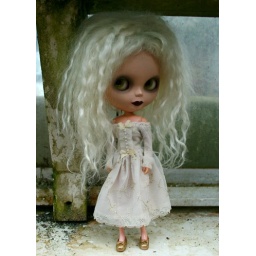
helga wears a dress by la pierle and rement shoes